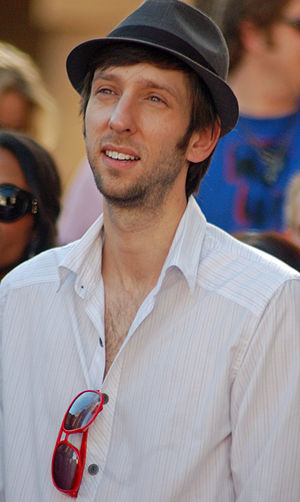
Joel David Moore
Joel Moore (2009)
Joel David Moore er en amerikansk skuespiller, der har optrådt i fjernsynreklamer, spillefilm og fjernsynserier. Han er bedste kendt for sin rolle som Owen Dittman i Dodgeball: A True Underdog Story og som Norm Spellman i Avatar.